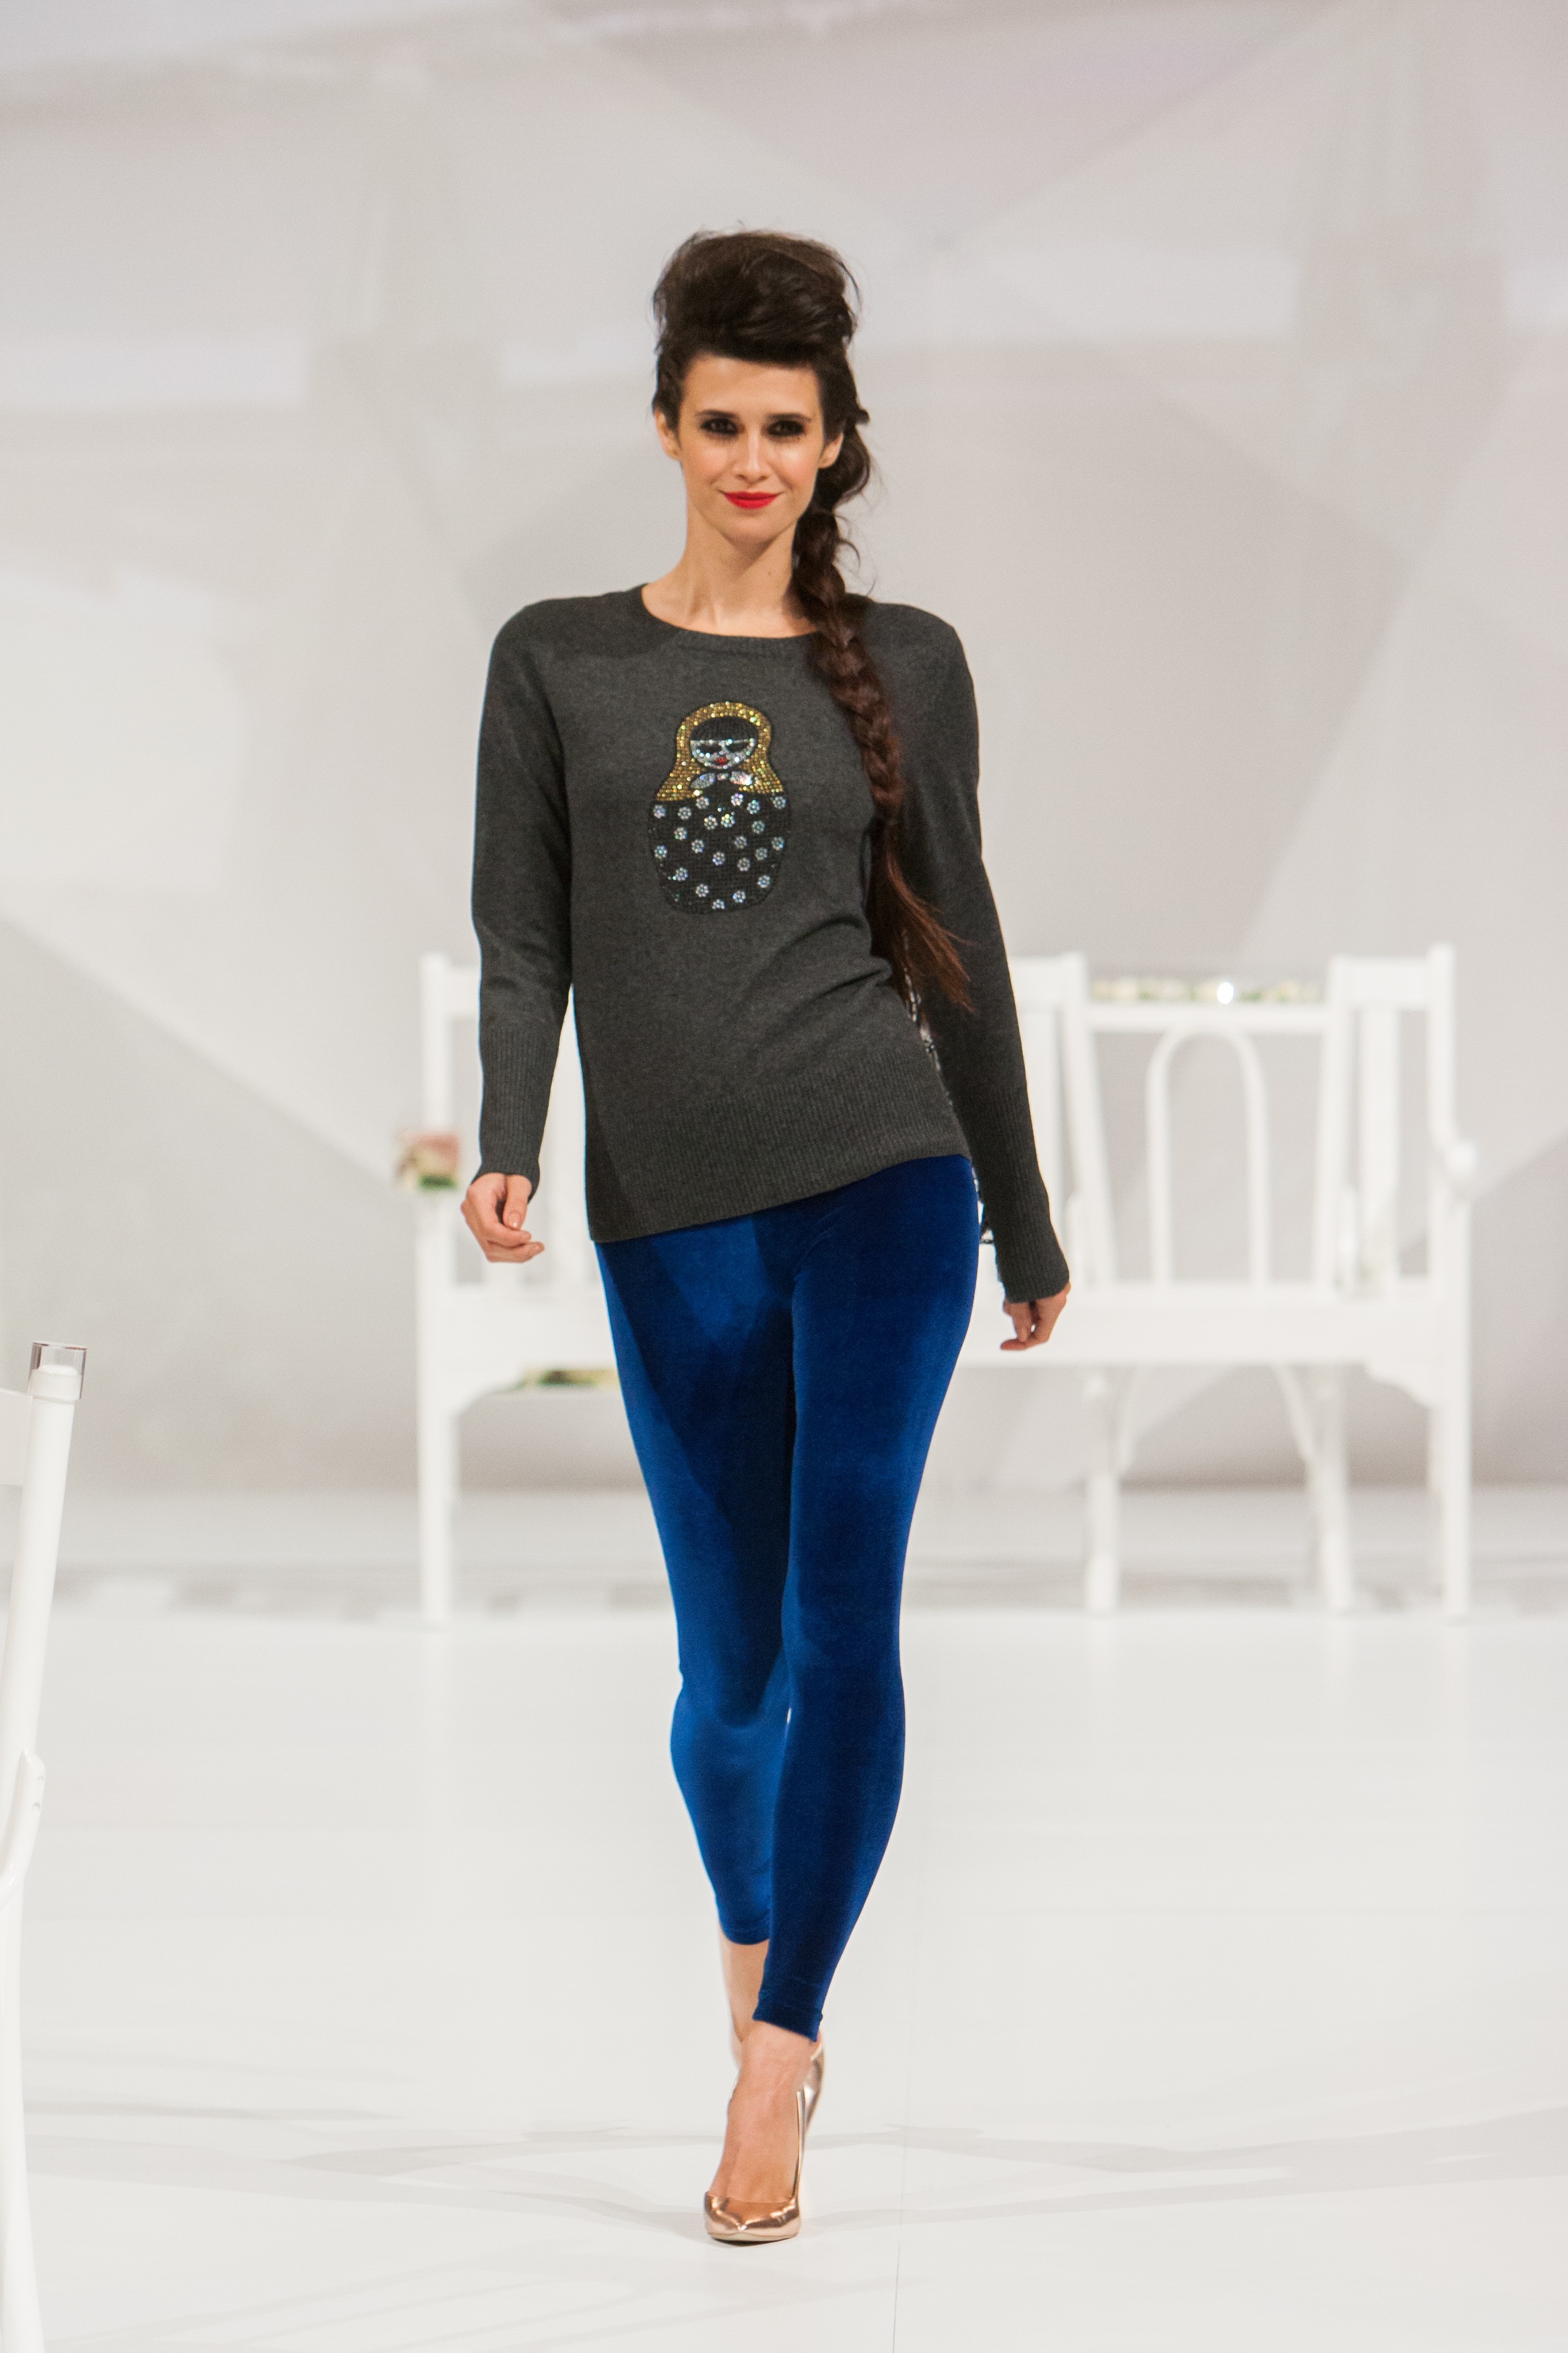
girl, woman, female, model, spring, collection, fashion, clothing, season, catwalk, designer, dress, design, women, runway, style, elegant, clothes, elegance, wear, gorgeous, stylish, vogue, fashionable, sleeve, fashion design, fashion show